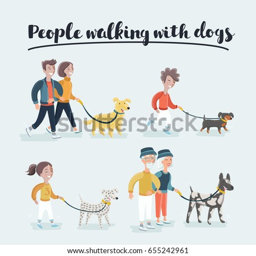
men and women in clothes walking the dogs of different breeds , active people , leisure time .